John Eaton (politician)

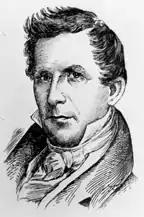
Eaton as a senator

Eaton was a slaveowner, but, unlike many Southerners, he supported the Missouri Compromise of 1820. On March 11, 1820, in a letter to Jackson, he claimed that "it has preserved piece and dissipated angry feelings, and dispelled appearances which seemed dark and horrible and threatening to the interest and harmony of the nation." He remained a close friend of Jackson, and while in the Senate supported the Jacksonian movement. He urged Jackson to accept an appointment as Governor of the newly acquired Florida Territory in 1821, which he did. From 1827 to 1829, Eaton served as Chairman of the Senate Committee on the District of Columbia.